Re Bowes

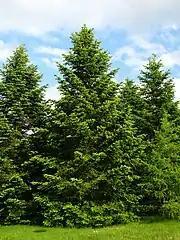

Re Bowes [1896] 1 Ch 507 is an English trusts law case, concerning the policy of the "beneficiary principle". It held that a trust which uses words relating to a purpose of doing something, but ultimately for the benefit of a group of people, can be construed as being for the benefit of those people. The consequence is that the people may exercise their right to dissolve the trust, according to "Saunders v Vautier".